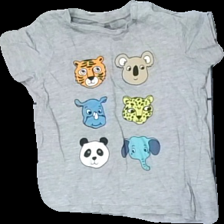
View: front
Type: T-shirt
Category: Children
Brand: H&M
Colors: Blue, Grey, Yellow, Multicolor
Material: 79% cotton 21% acrylic
Pattern: Animal print
Cut: Regular
Season: All
Damage location: middle center
Damage 2 location: bottom center
Price range: <50
Recommended usage: Reuse
Description: grå tröja med olika djur på, lite sned söm